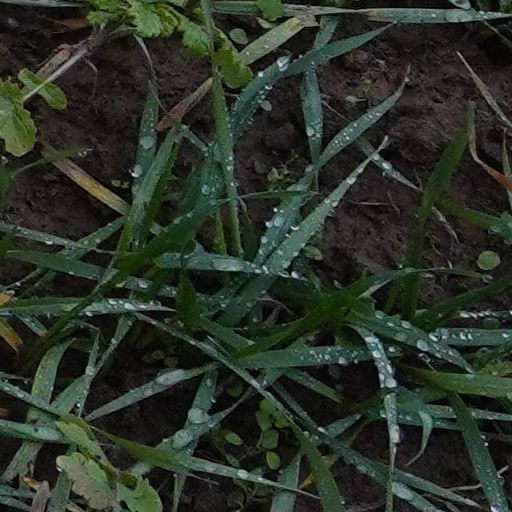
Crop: wheat